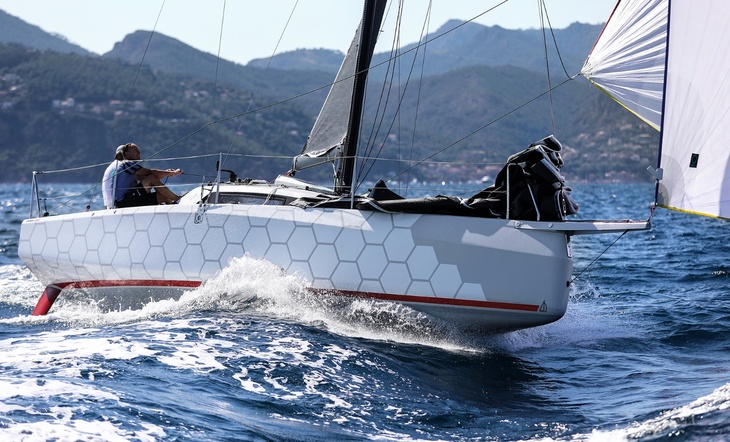
Vehicle type: Ships